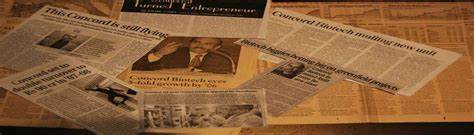
Waste category: paper